Richard Shore Smith

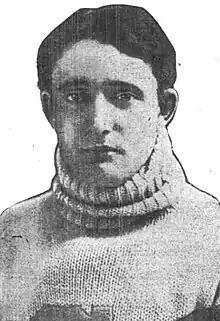
Smith,

Richard Shore Smith (December 11, 1877 – May 19, 1953) was an American college football player and coach. He played college football at the University of Oregon from 1896 to 1899 and then at Columbia University, where he attended law school. Playing as a fullback for Columbia in 1903, Smith was named an All-American. He served as the head football coach at Oregon in 1904 and again in 1925, compiling a record of 6–8–1. Smith practiced law in Oregon and was president of the First National Bank in Eugene, Oregon. He died at the age of 74 on May 19, 1953, at his home in Eugene.